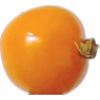
Label: physalis